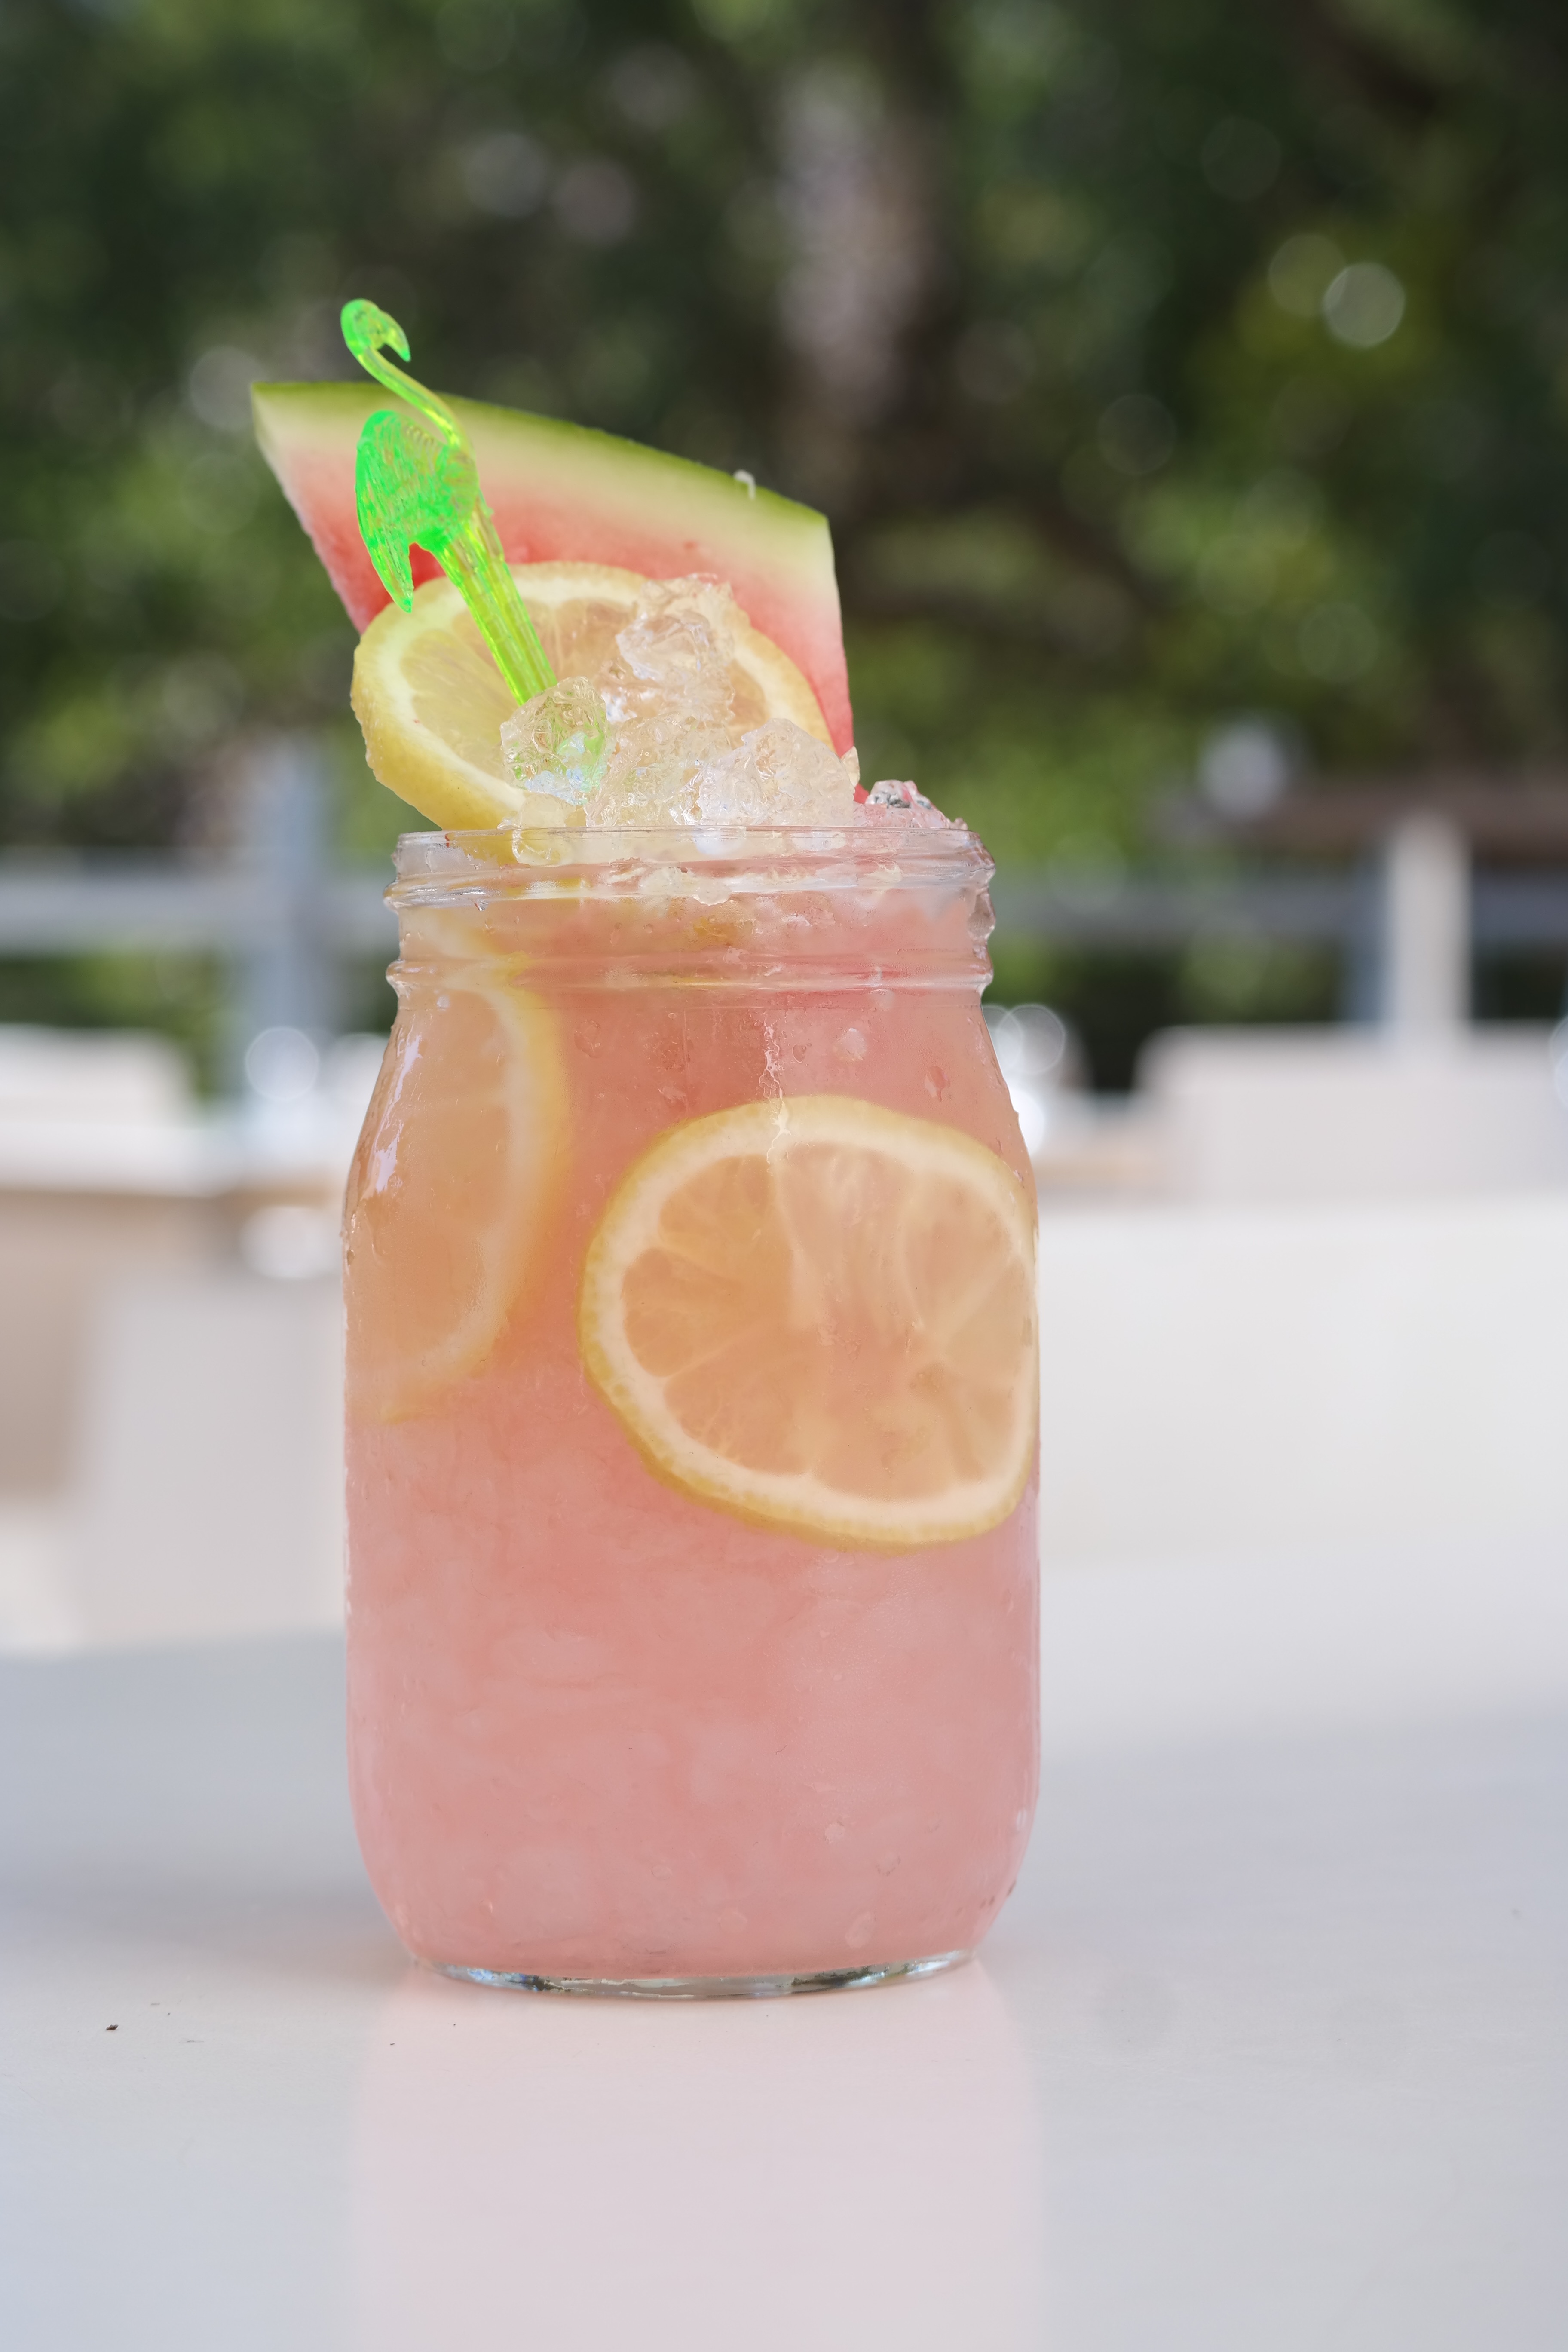
fruit, food, produce, lemonade, drink, cocktail, citrus, alcoholic beverage, distilled beverage, non alcoholic beverage, mai tai, limeade